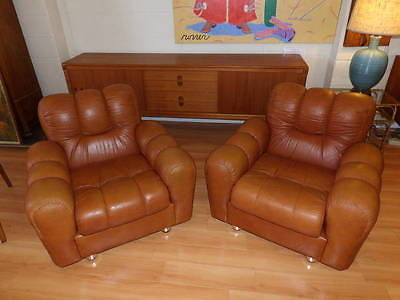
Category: chair